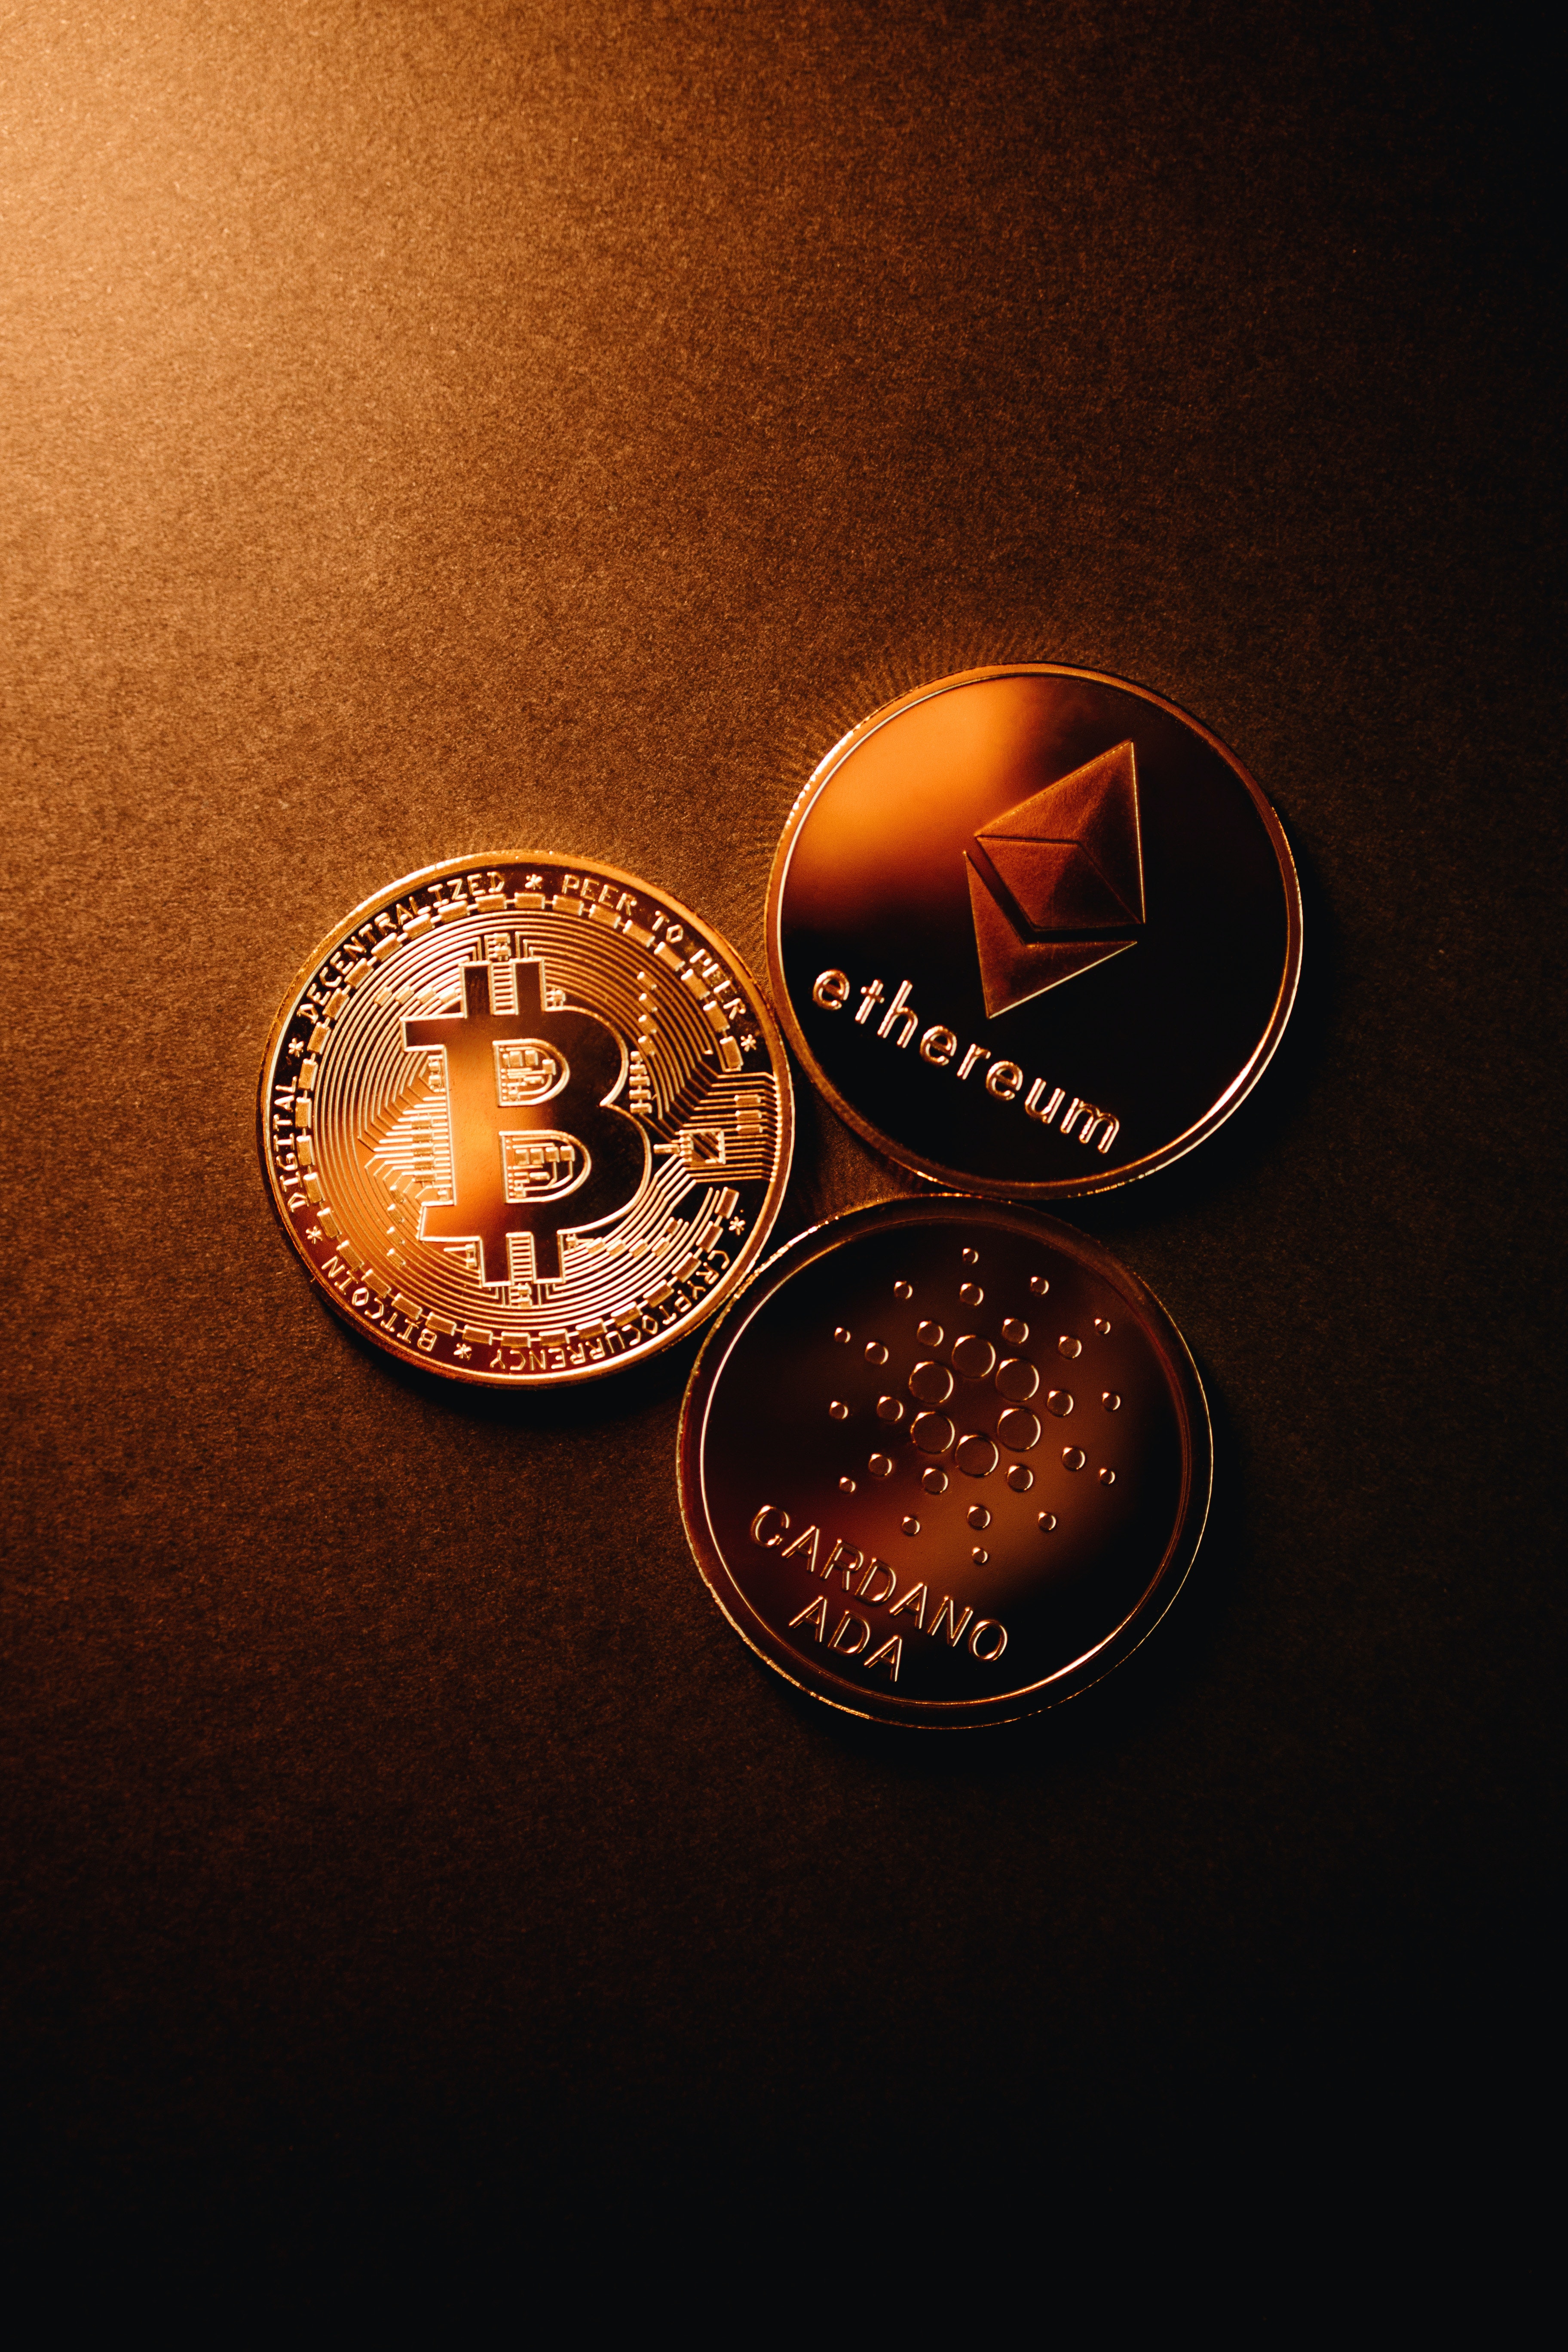
coin, brown, amber, currency, money, font, circle, cash, art, money handling, close up, metal, wood, nickel, macro photography, emblem, artifact, brand, copper, bronze, logo, still life photography, fashion accessory, illustration, brass, darkness, graphics, symbol